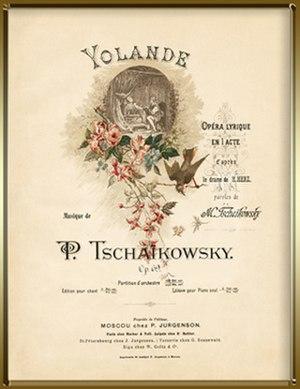
Yolande d'Anjou, née à Nancy le 2 novembre 1428 et morte à Nancy le 23 mars 1483, est duchesse de Lorraine et de Bar, comtesse de Provence, de Forcalquier, du Maine et de Piémont.